Water supply and sanitation in Saudi Arabia

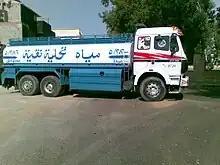
A water service truck in Jeddah

Water supply and sanitation in Saudi Arabia is characterized by challenges and achievements. One of the main challenges is water scarcity. In order to overcome water scarcity, substantial investments have been undertaken in seawater desalination, water distribution, sewerage and wastewater treatment. Today about 50% of drinking water comes from desalination, 40% from the mining of non-renewable groundwater and only 10% from surface water in the mountainous southwest of the country. The capital Riyadh, located in the heart of the country, is supplied with desalinated water pumped from the Persian Gulf over a distance of 467 km. Water is provided almost for free to residential users. Despite improvements, service quality remains poor, for example in terms of continuity of supply. Another challenge is weak institutional capacity and governance, reflecting general characteristics of the public sector in Saudi Arabia. Among the achievements is a significant increases in desalination, and in access to water, the expansion of wastewater treatment, as well as the use of treated effluent for the irrigation of urban green spaces, and for agriculture.